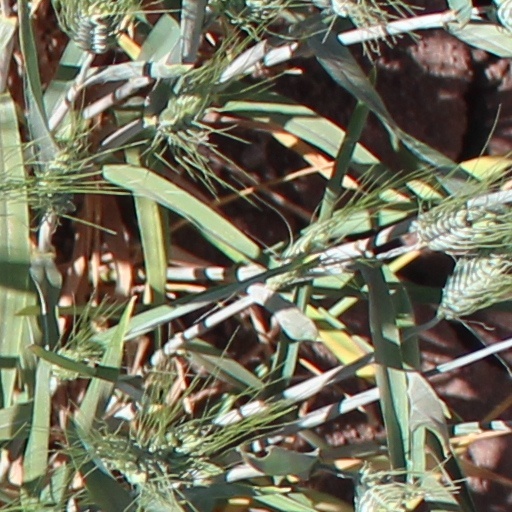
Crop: wheat